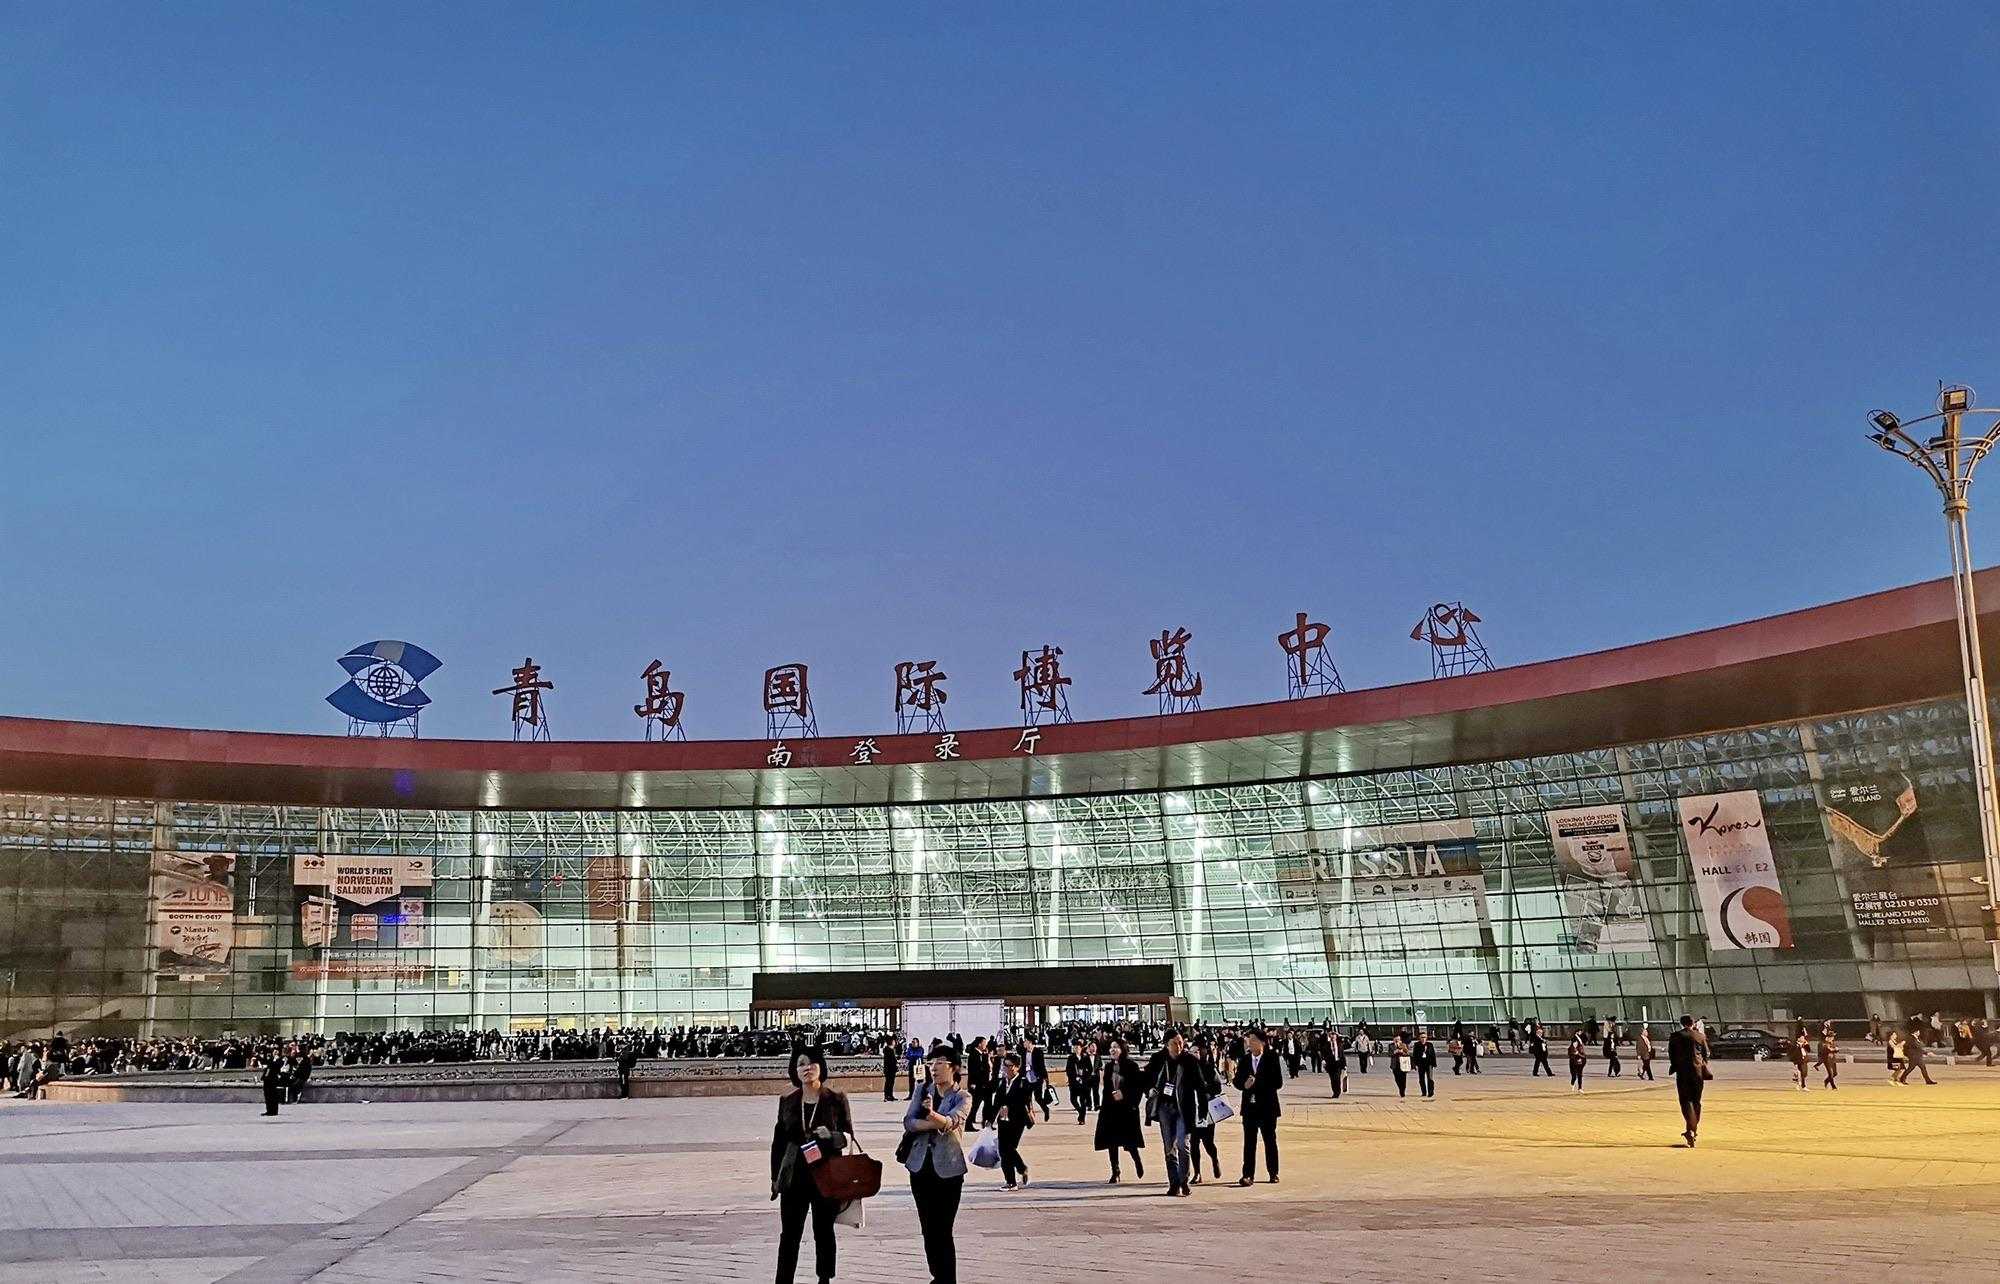
地标名称：青岛国际博览中心
所在城市：青岛市·即墨区